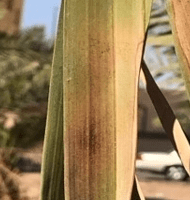
Label: Magnesium Deficiency